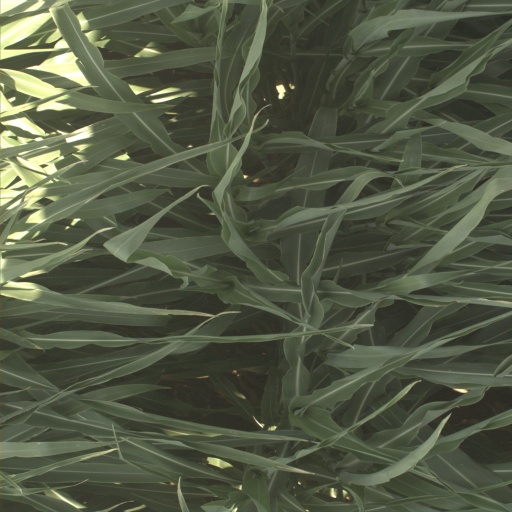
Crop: sorghum